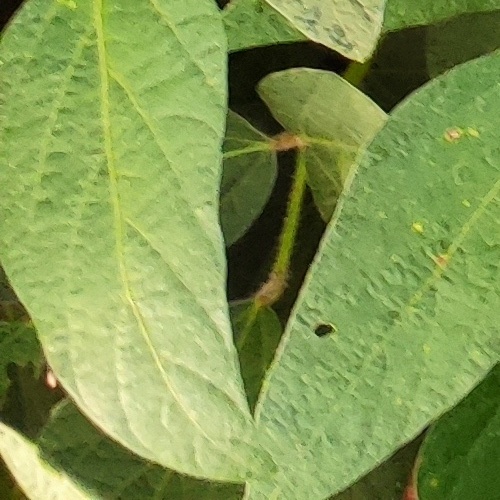
Label: Diabrotica_speciosa